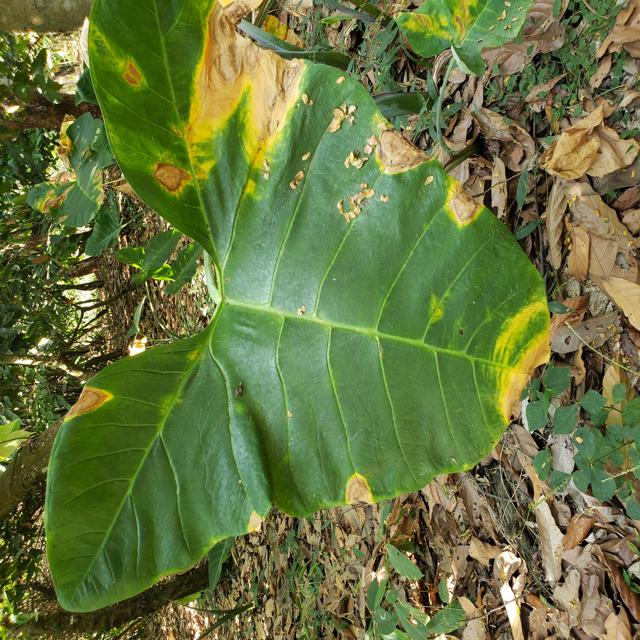
Label: Mid_Blight